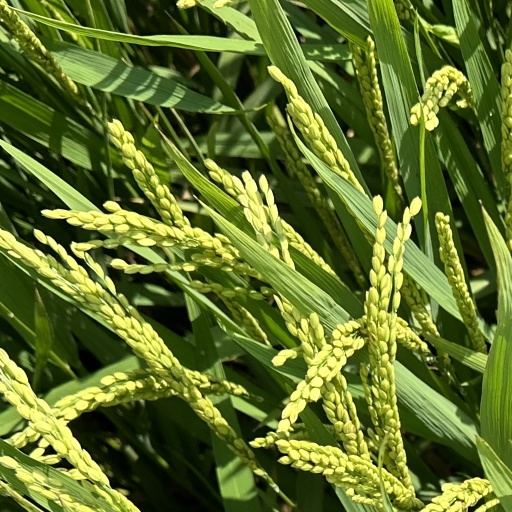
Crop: rice